Oopiri

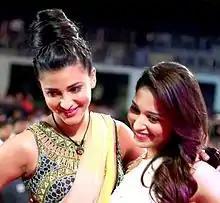
Tamannaah Bhatia ("right") was cast as the female lead when Shruti Haasan ("left") left the film due to scheduling conflicts.

Karthi played the caretaker, reprising Omar Sy role in the original. He called his character "terribly insensitive", but becoming refined at the end. Despite his fluency in Telugu, Karthi wanted to practice his dialogue in advance since scenes in both languages would be shot at the same time. He had to be louder in "Oopiri", and used local Tamil slang in "Thozha". The actor said that some changes were made in the remake, since some situations in the original "just could not work in the Indian scenario". Shruti Haasan was chosen as the female lead in January 2015. After she walked out in March, citing scheduling conflicts, she was replaced by Tamannaah Bhatia. Her character, Keerthi, was modelled on the secretary and the caretaker in the original. The actress had to look corporate for the role, which she called a "bridge of sorts between the protagonists"; she was a "constant spectator to every emotion they go through".